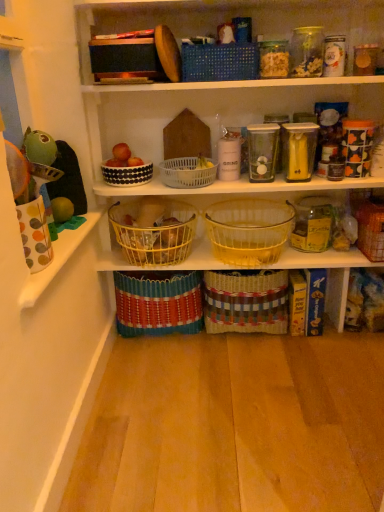
Question: Locate the 3rd basket to the left of the transparent glass container at center, the second glass jar in the back-to-front sequence, counting from the anchor's position. Please provide its 2D coordinates.
Answer: [(0.570, 0.121)]